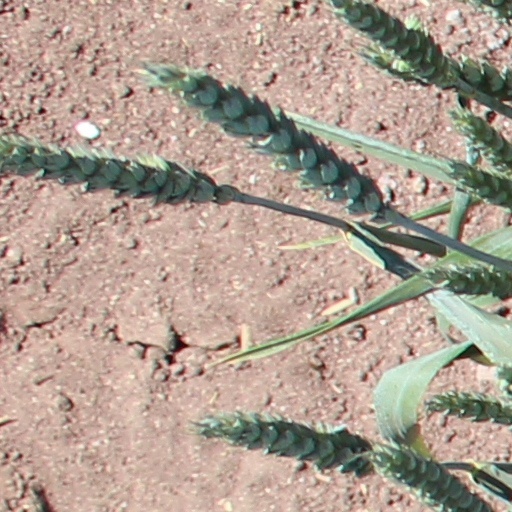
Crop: wheat